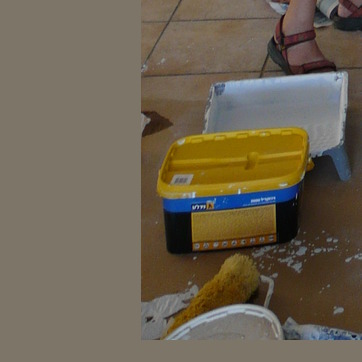
Material: plastic